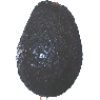
Label: avocado